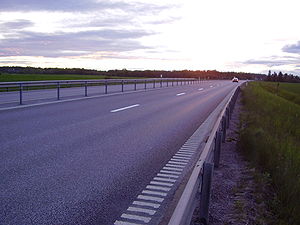
Motortrafikvej
Svensk motortrafikvej (Riksväg 34) med midterrækværk. Antallet af kørebaner er tre; køreretningerne veksler mellem at have to eller en kørebane.
En motortrafikvej er en vejtype, som kan betragtes som en blanding mellem en landevej og en motorvej. Som på landeveje kan der være modkørende og tværgående trafik, men som på motorvejen er det forbudt at vende, bakke, standse eller parkere. Køretøjer på motortrafikveje skal ifølge færdselslovens §44 være i stand til at fremføre en hastighed på mindst 50 km/t, hvilket gør at traktorer, motorredskaber, knallerter, ellerter og cykler ikke må benytte en motortrafikvej. De nævnte køretøjer må dog gerne krydse den fra tværgående veje.